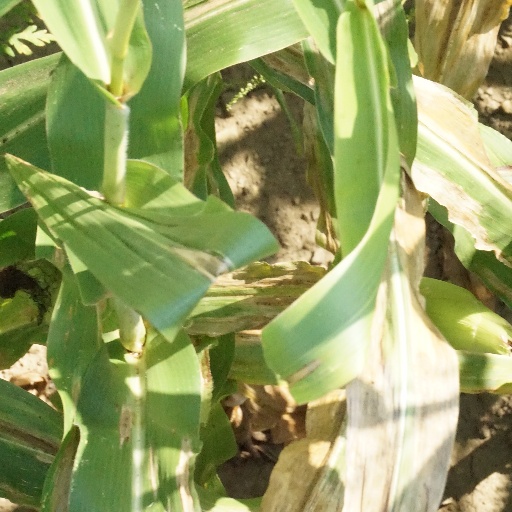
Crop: maize; corn